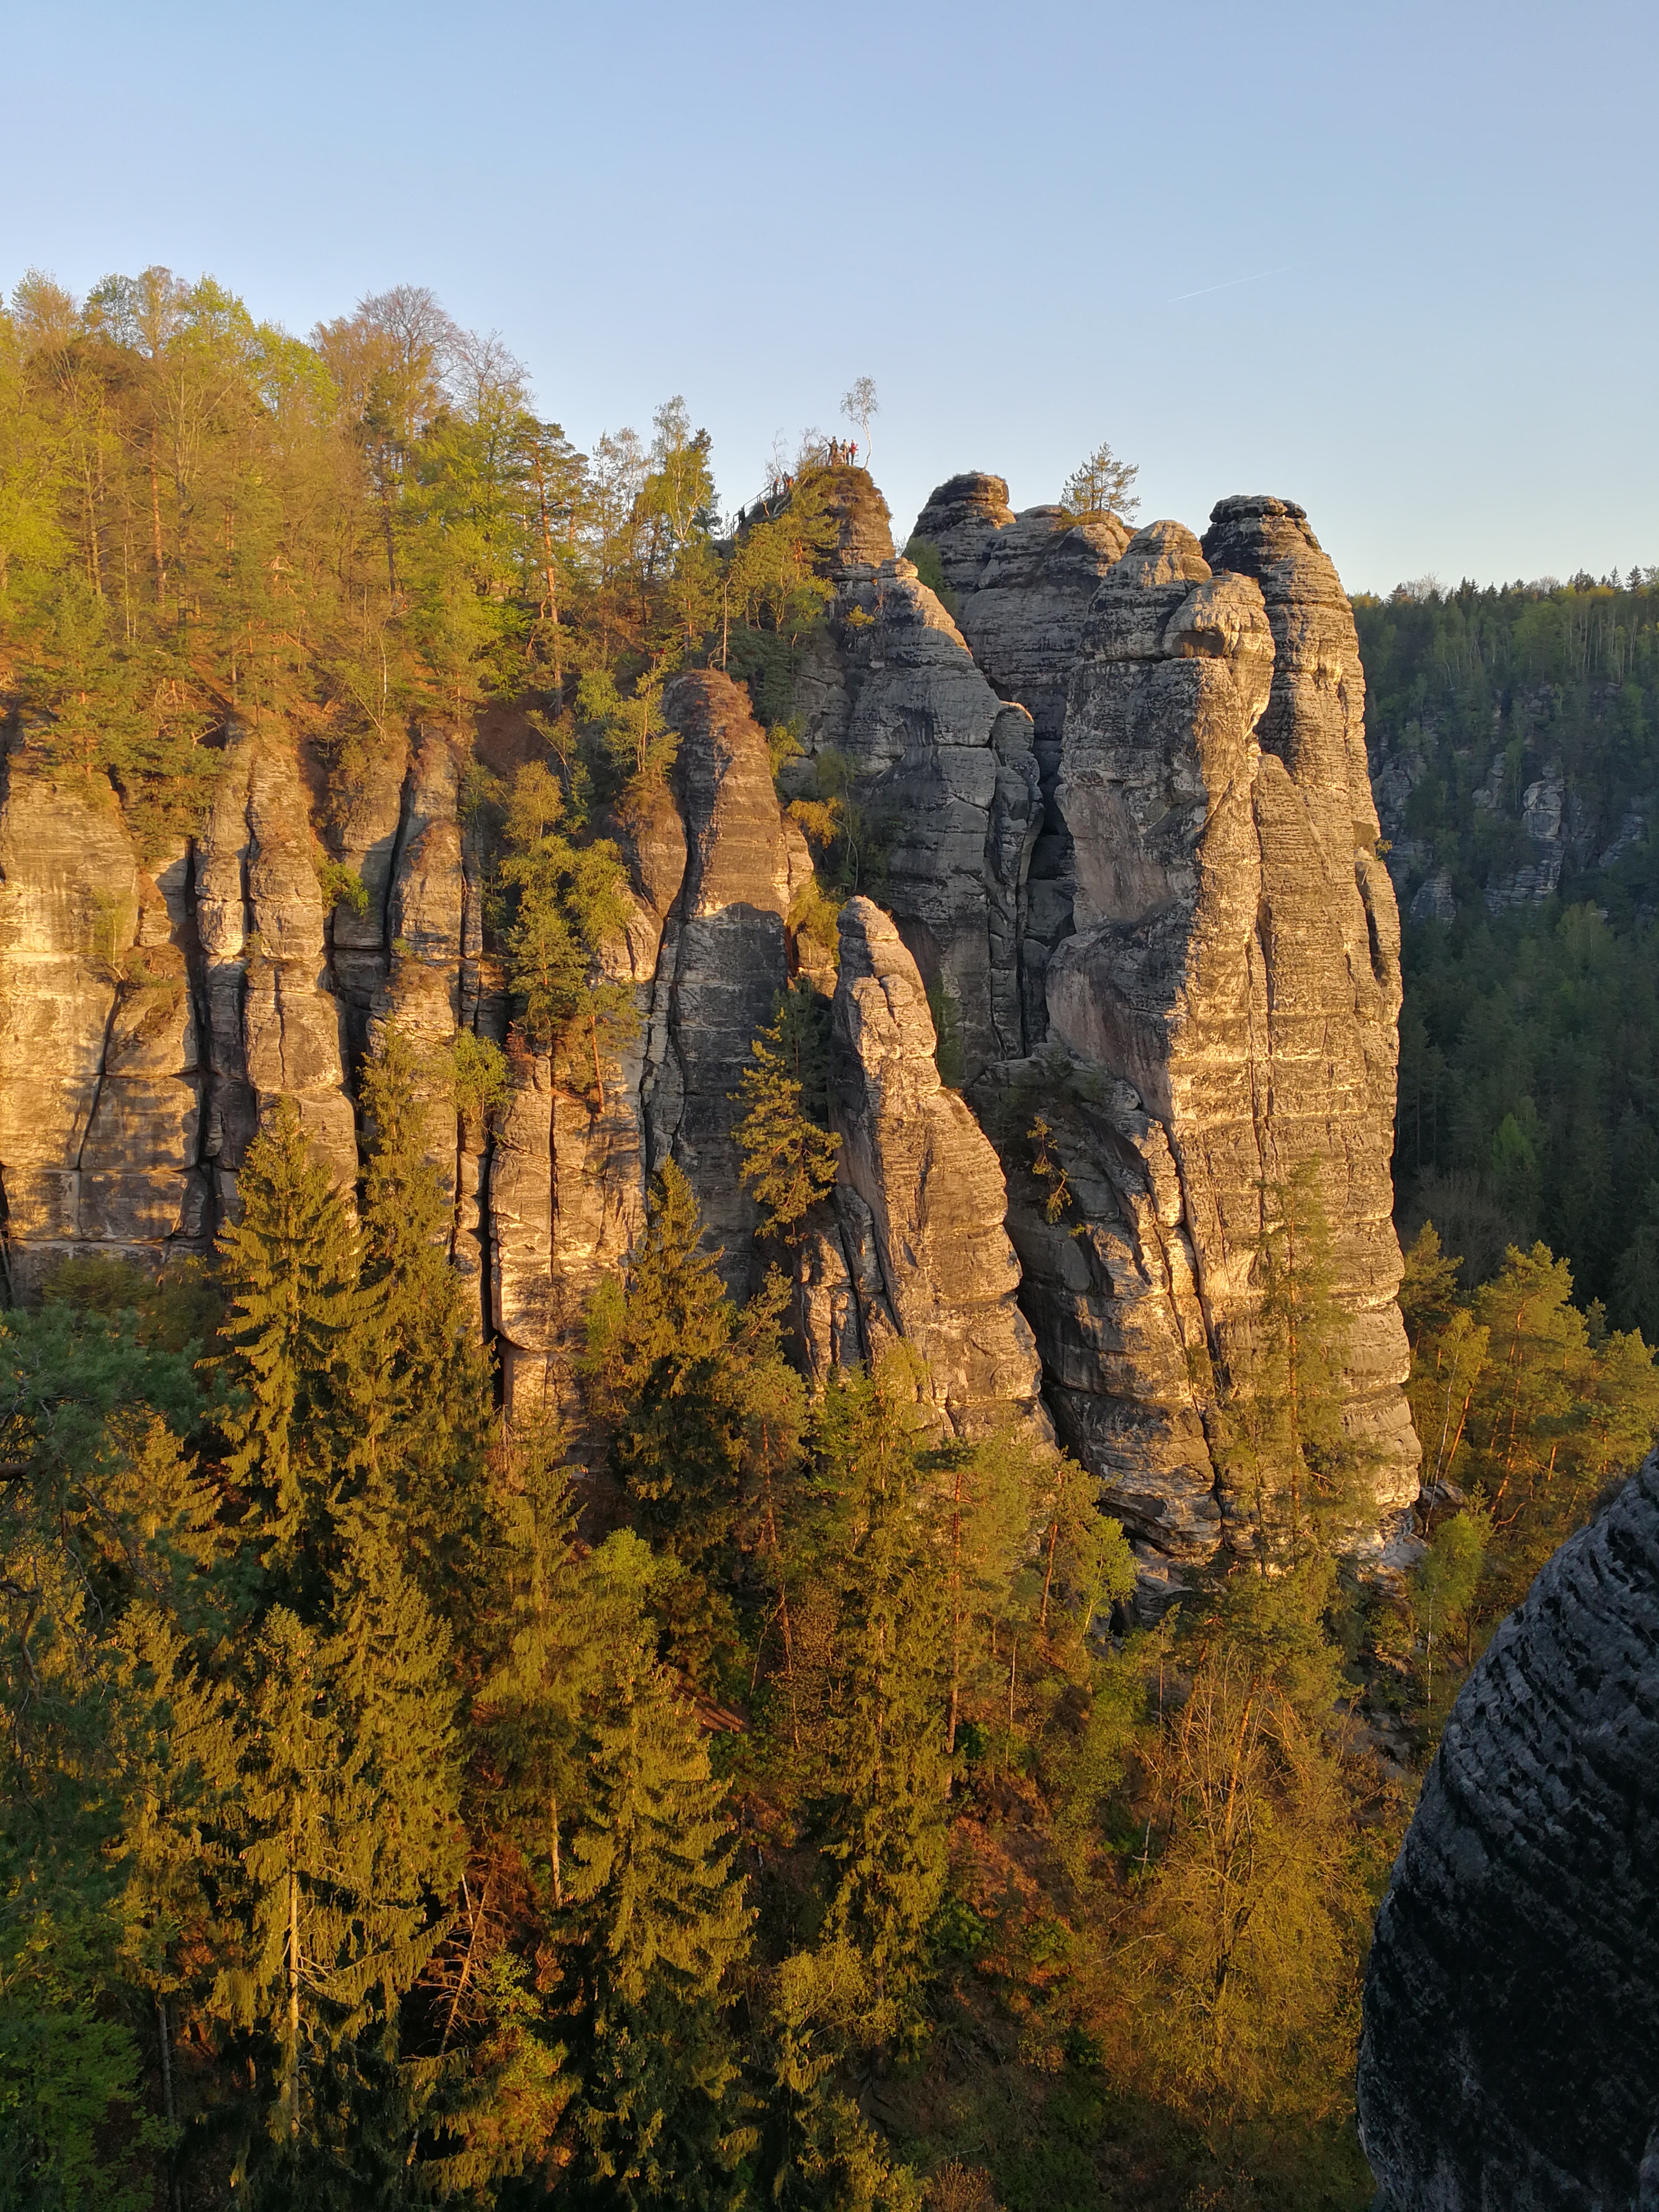
nature, rocks, rock, natural landscape, tree, formation, outcrop, escarpment, cliff, plant, national park, temperate broadleaf and mixed forest, terrain, autumn, pine family, klippe